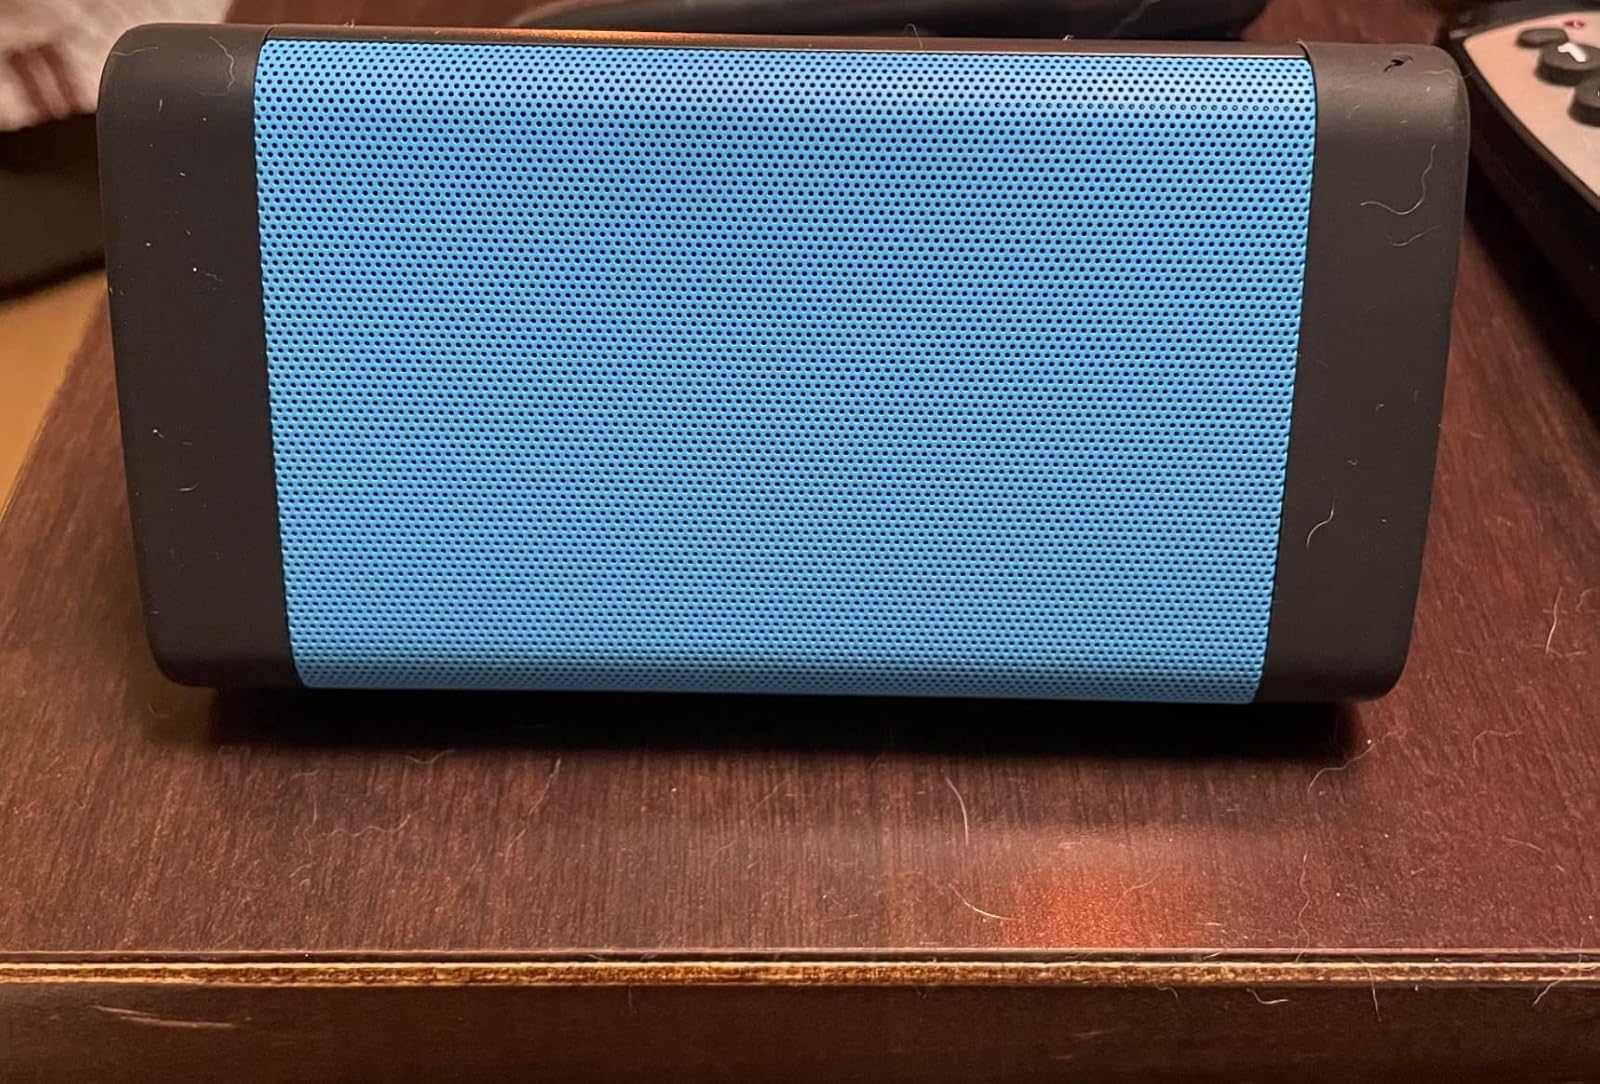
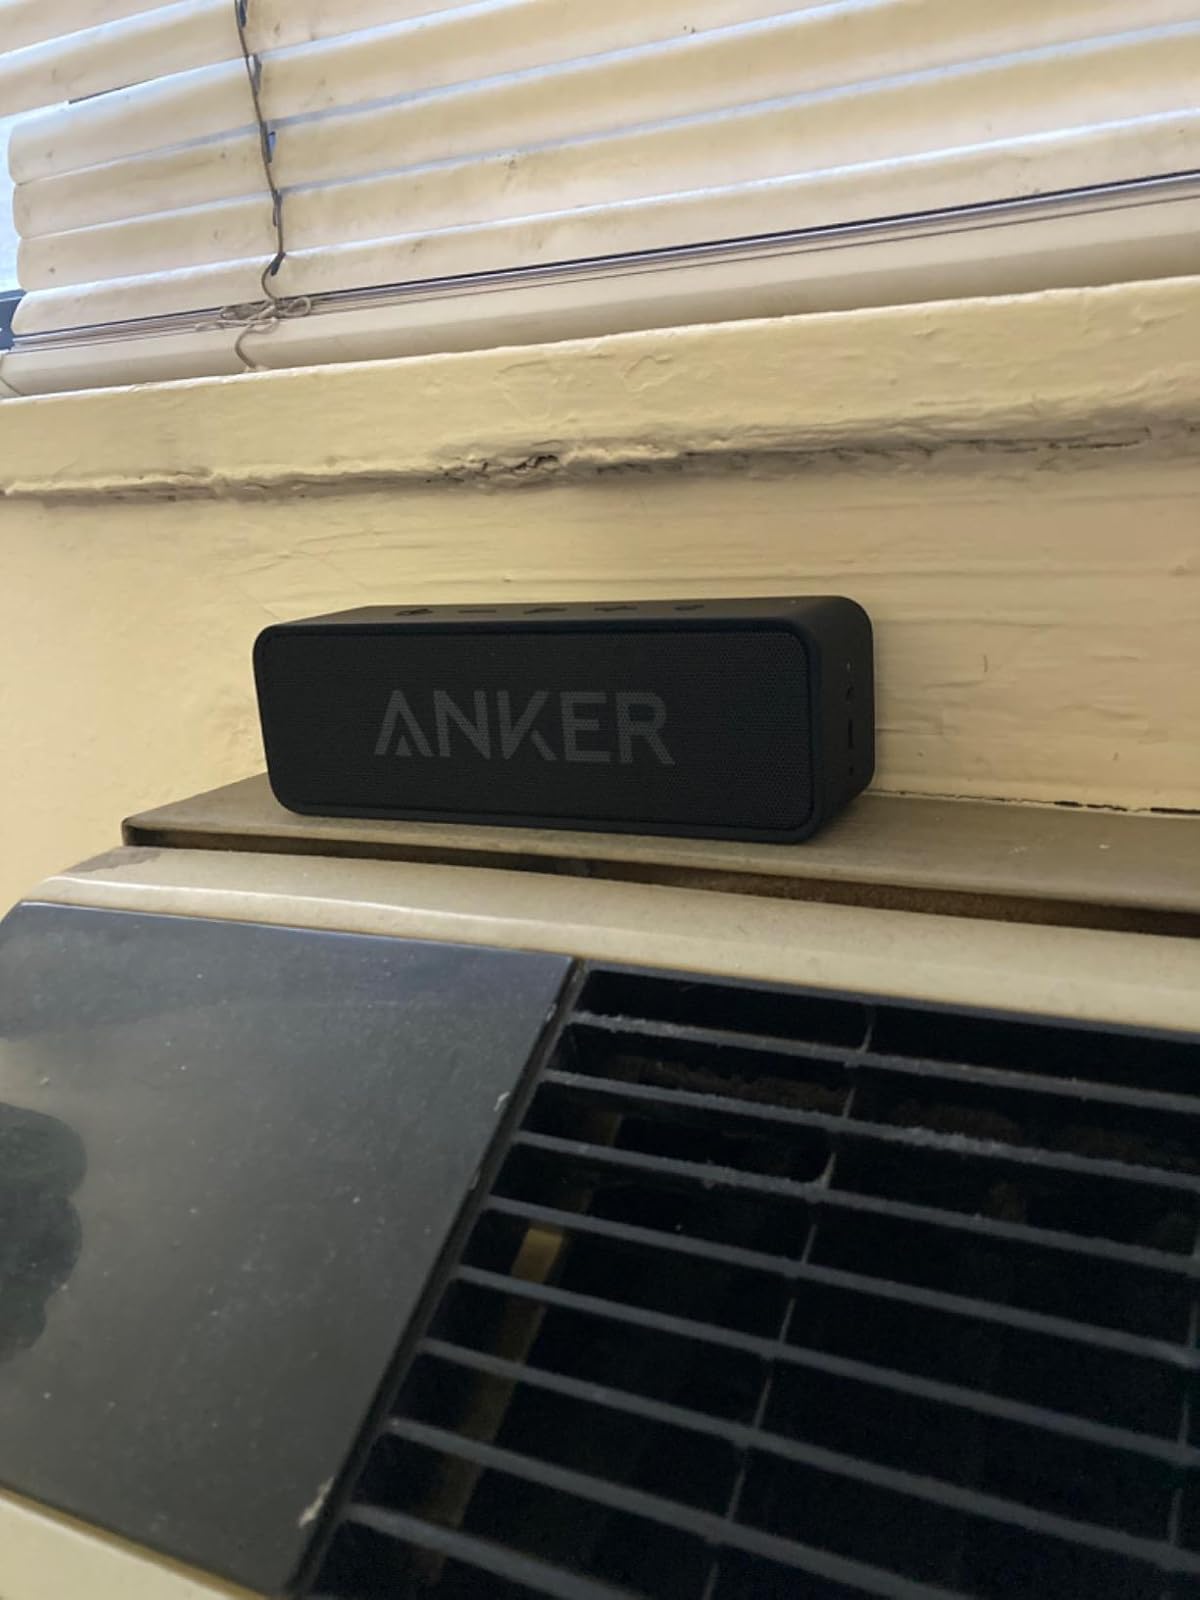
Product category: speaker
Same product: no